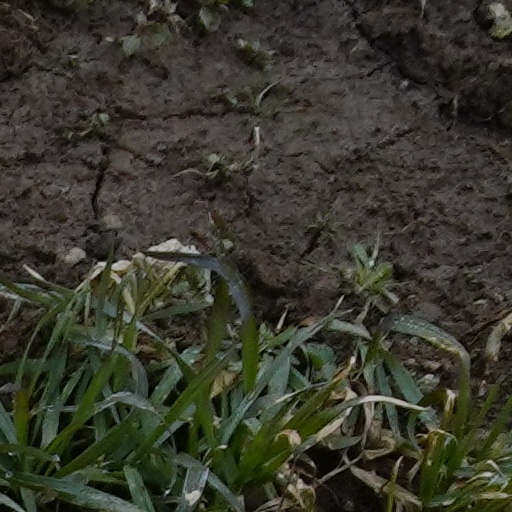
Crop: wheat